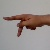
The image shows a hand gesture representing the letter 'P' in Indian Sign Language.